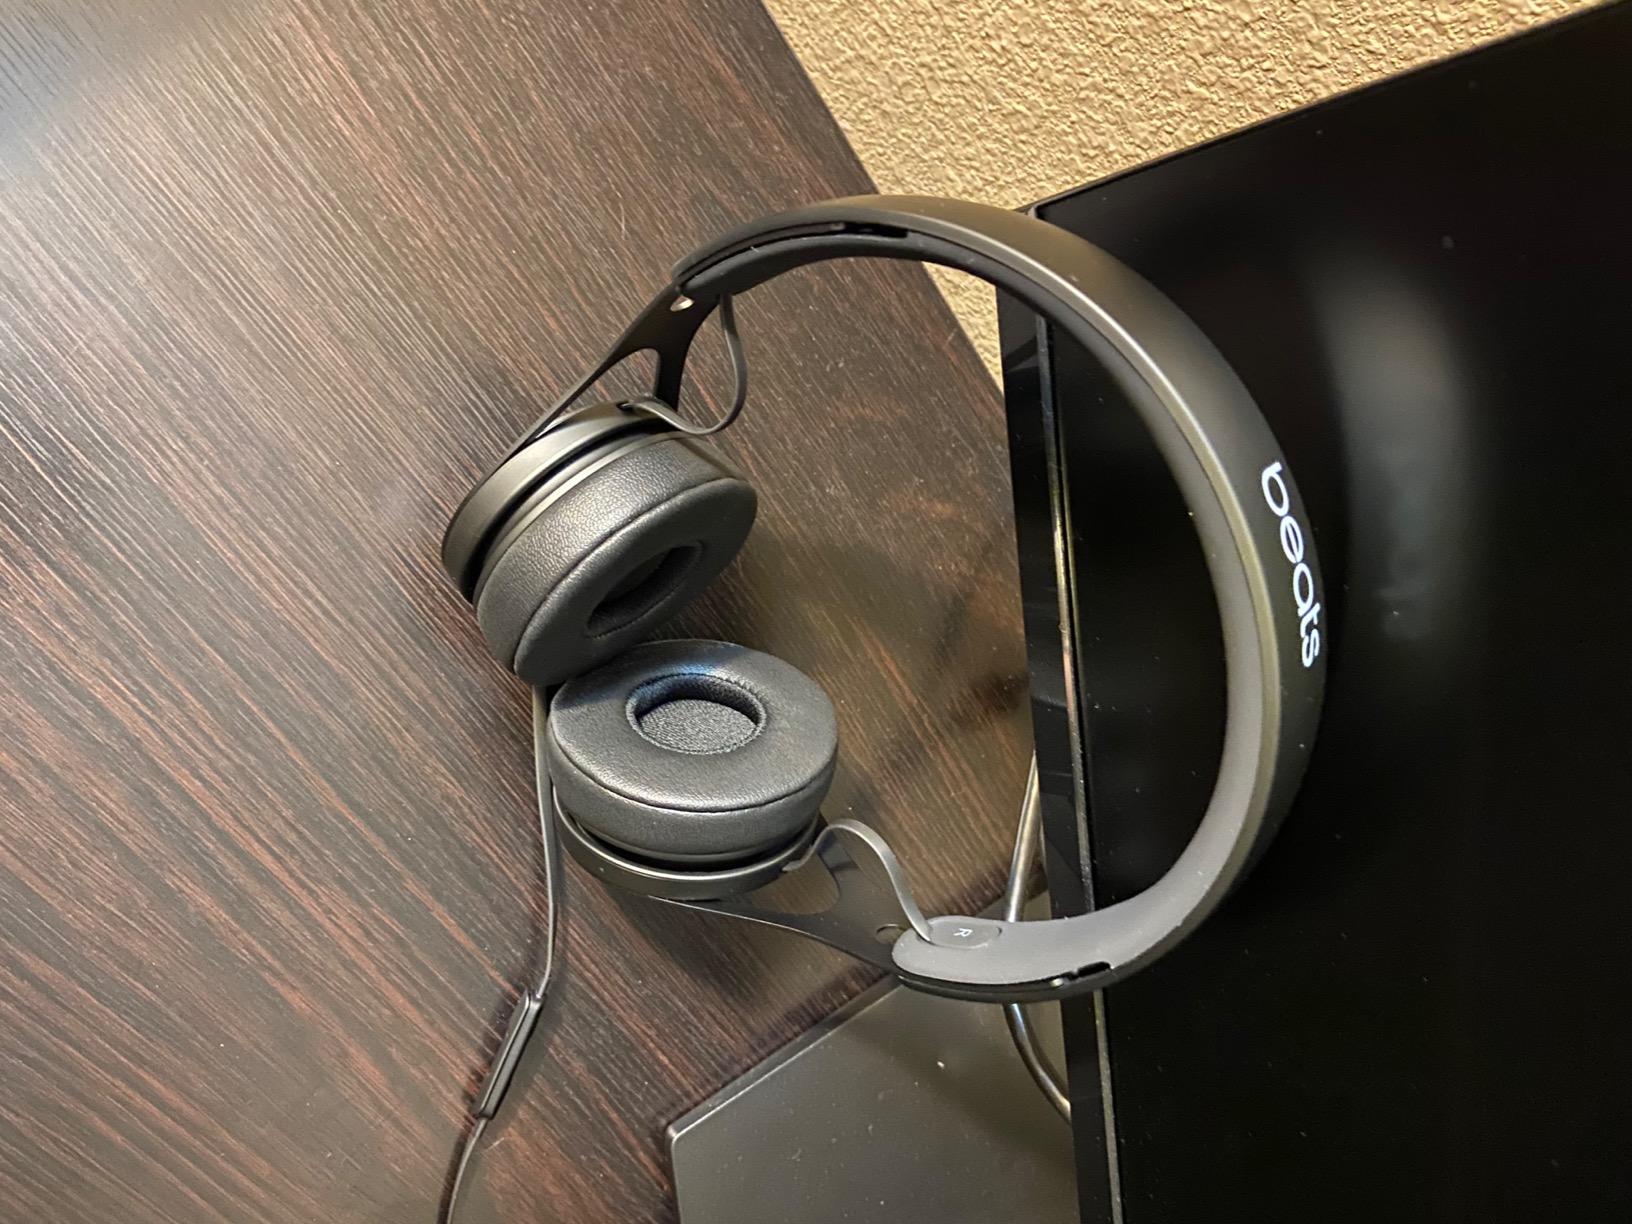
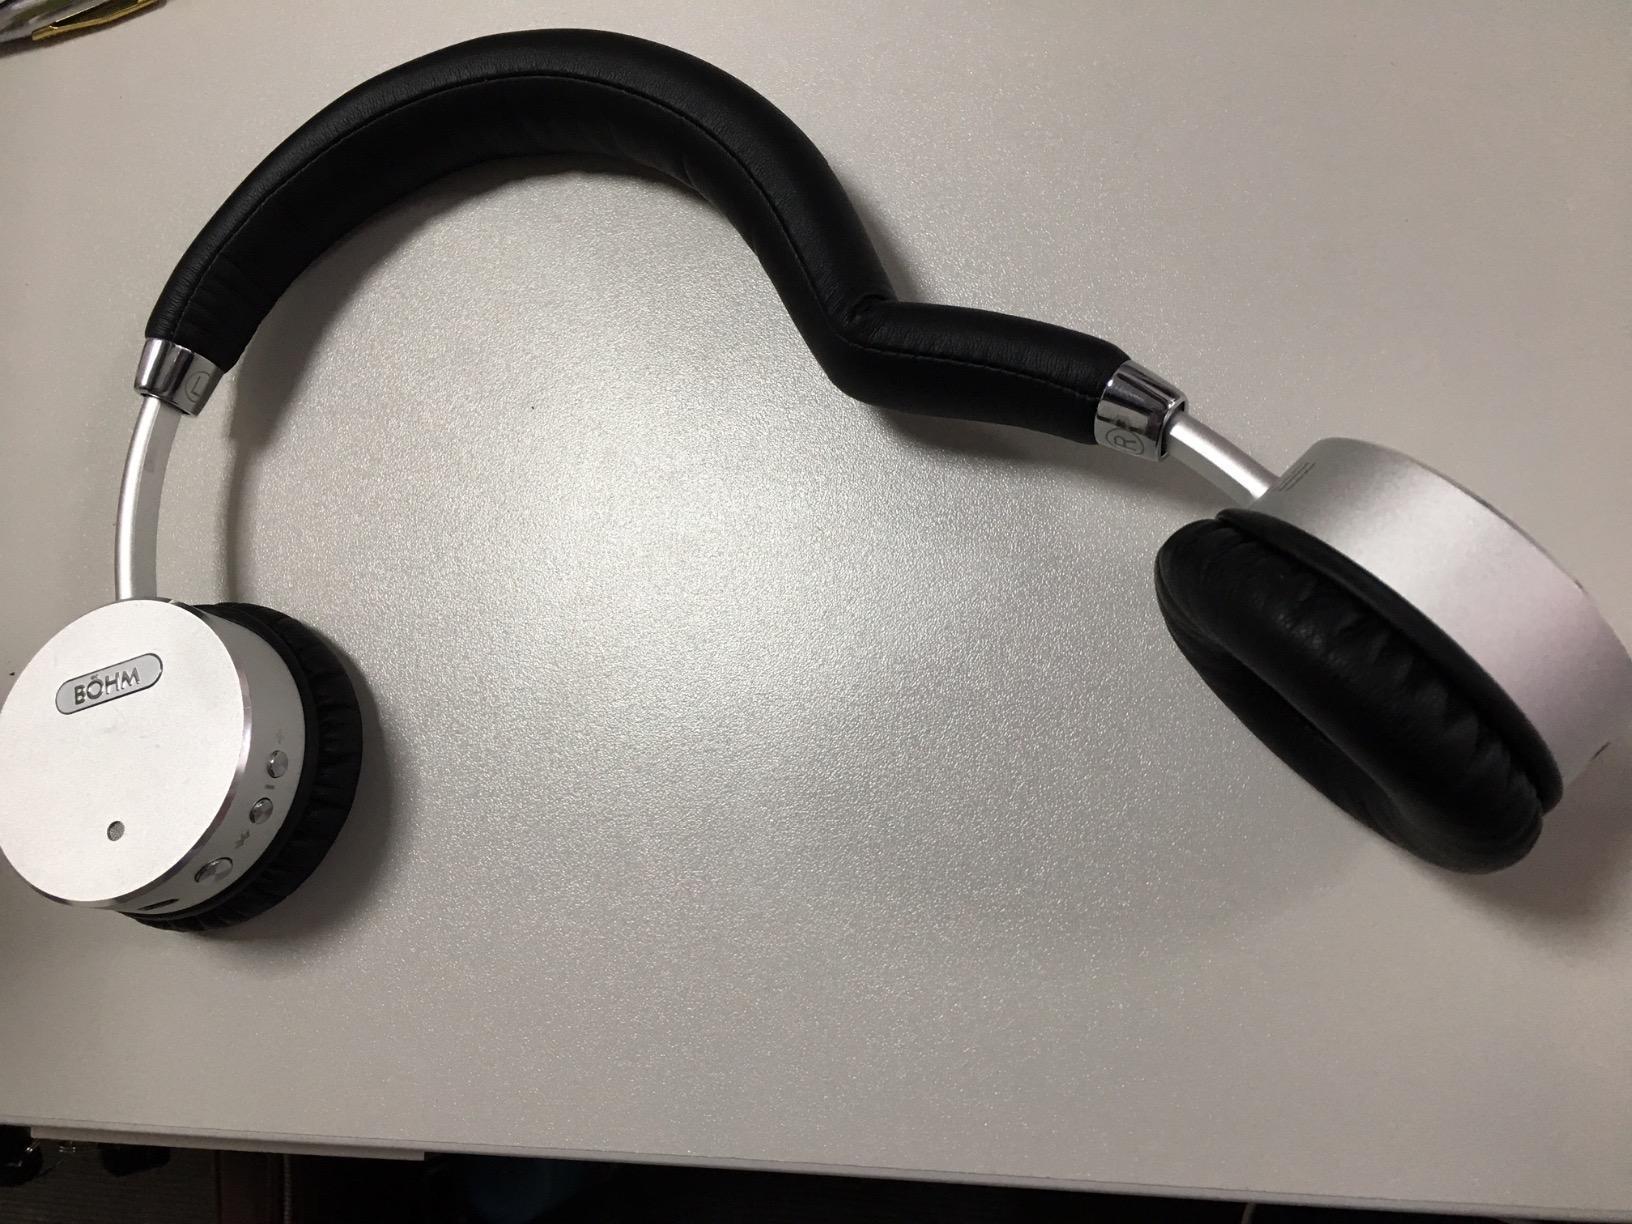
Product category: headphones
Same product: no